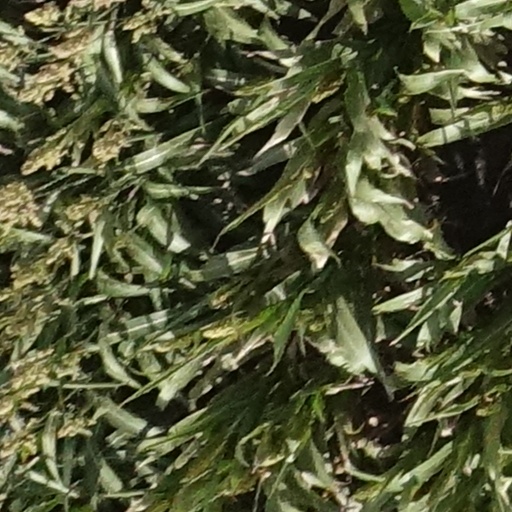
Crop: sorghum